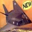
Label: airplane